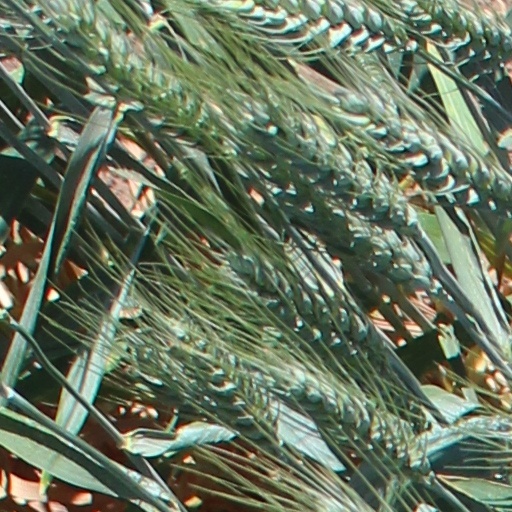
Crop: wheat